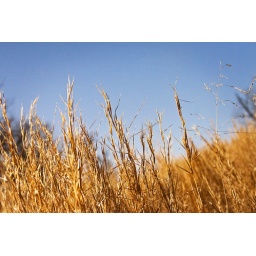
golden winter grass against a bright blue sky